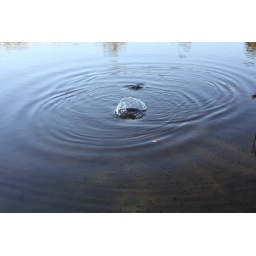
Taken while feeding the fish in a pond near my house